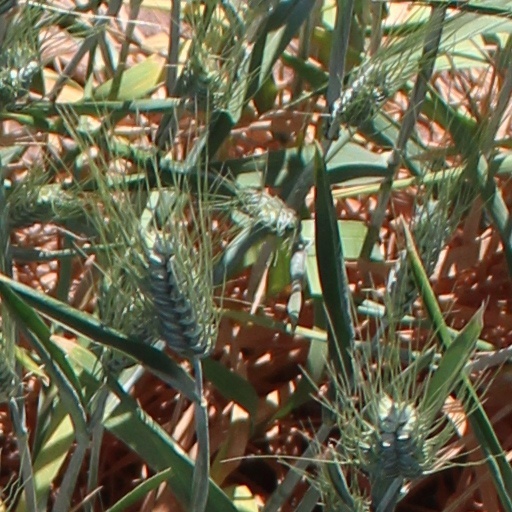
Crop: wheat